Vasilya Fattakhova

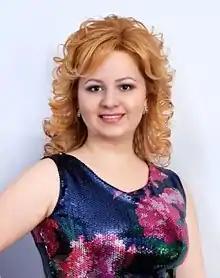

Vasilya Razifovna Fattakhova (31 December 1979, Beloretsk – 26 January 2016, Ufa) was a Tatar singer from Bashkortostan. She was declared an Honored Artist of the Republic of Tatarstan (2015) and Honored Artist of the Republic of Bashkortostan (2015). She first gained popularity among the Tatars and Bashkirs for performing the song "Tugan Yak" by composer Ural Rashitov.